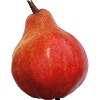
Label: Pear Red 1